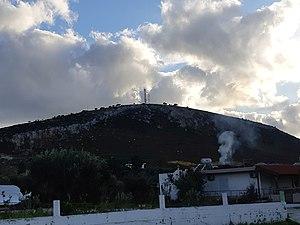
Pylône en acier sur une colline près de Linopotis dans la zone militaire restreinte.